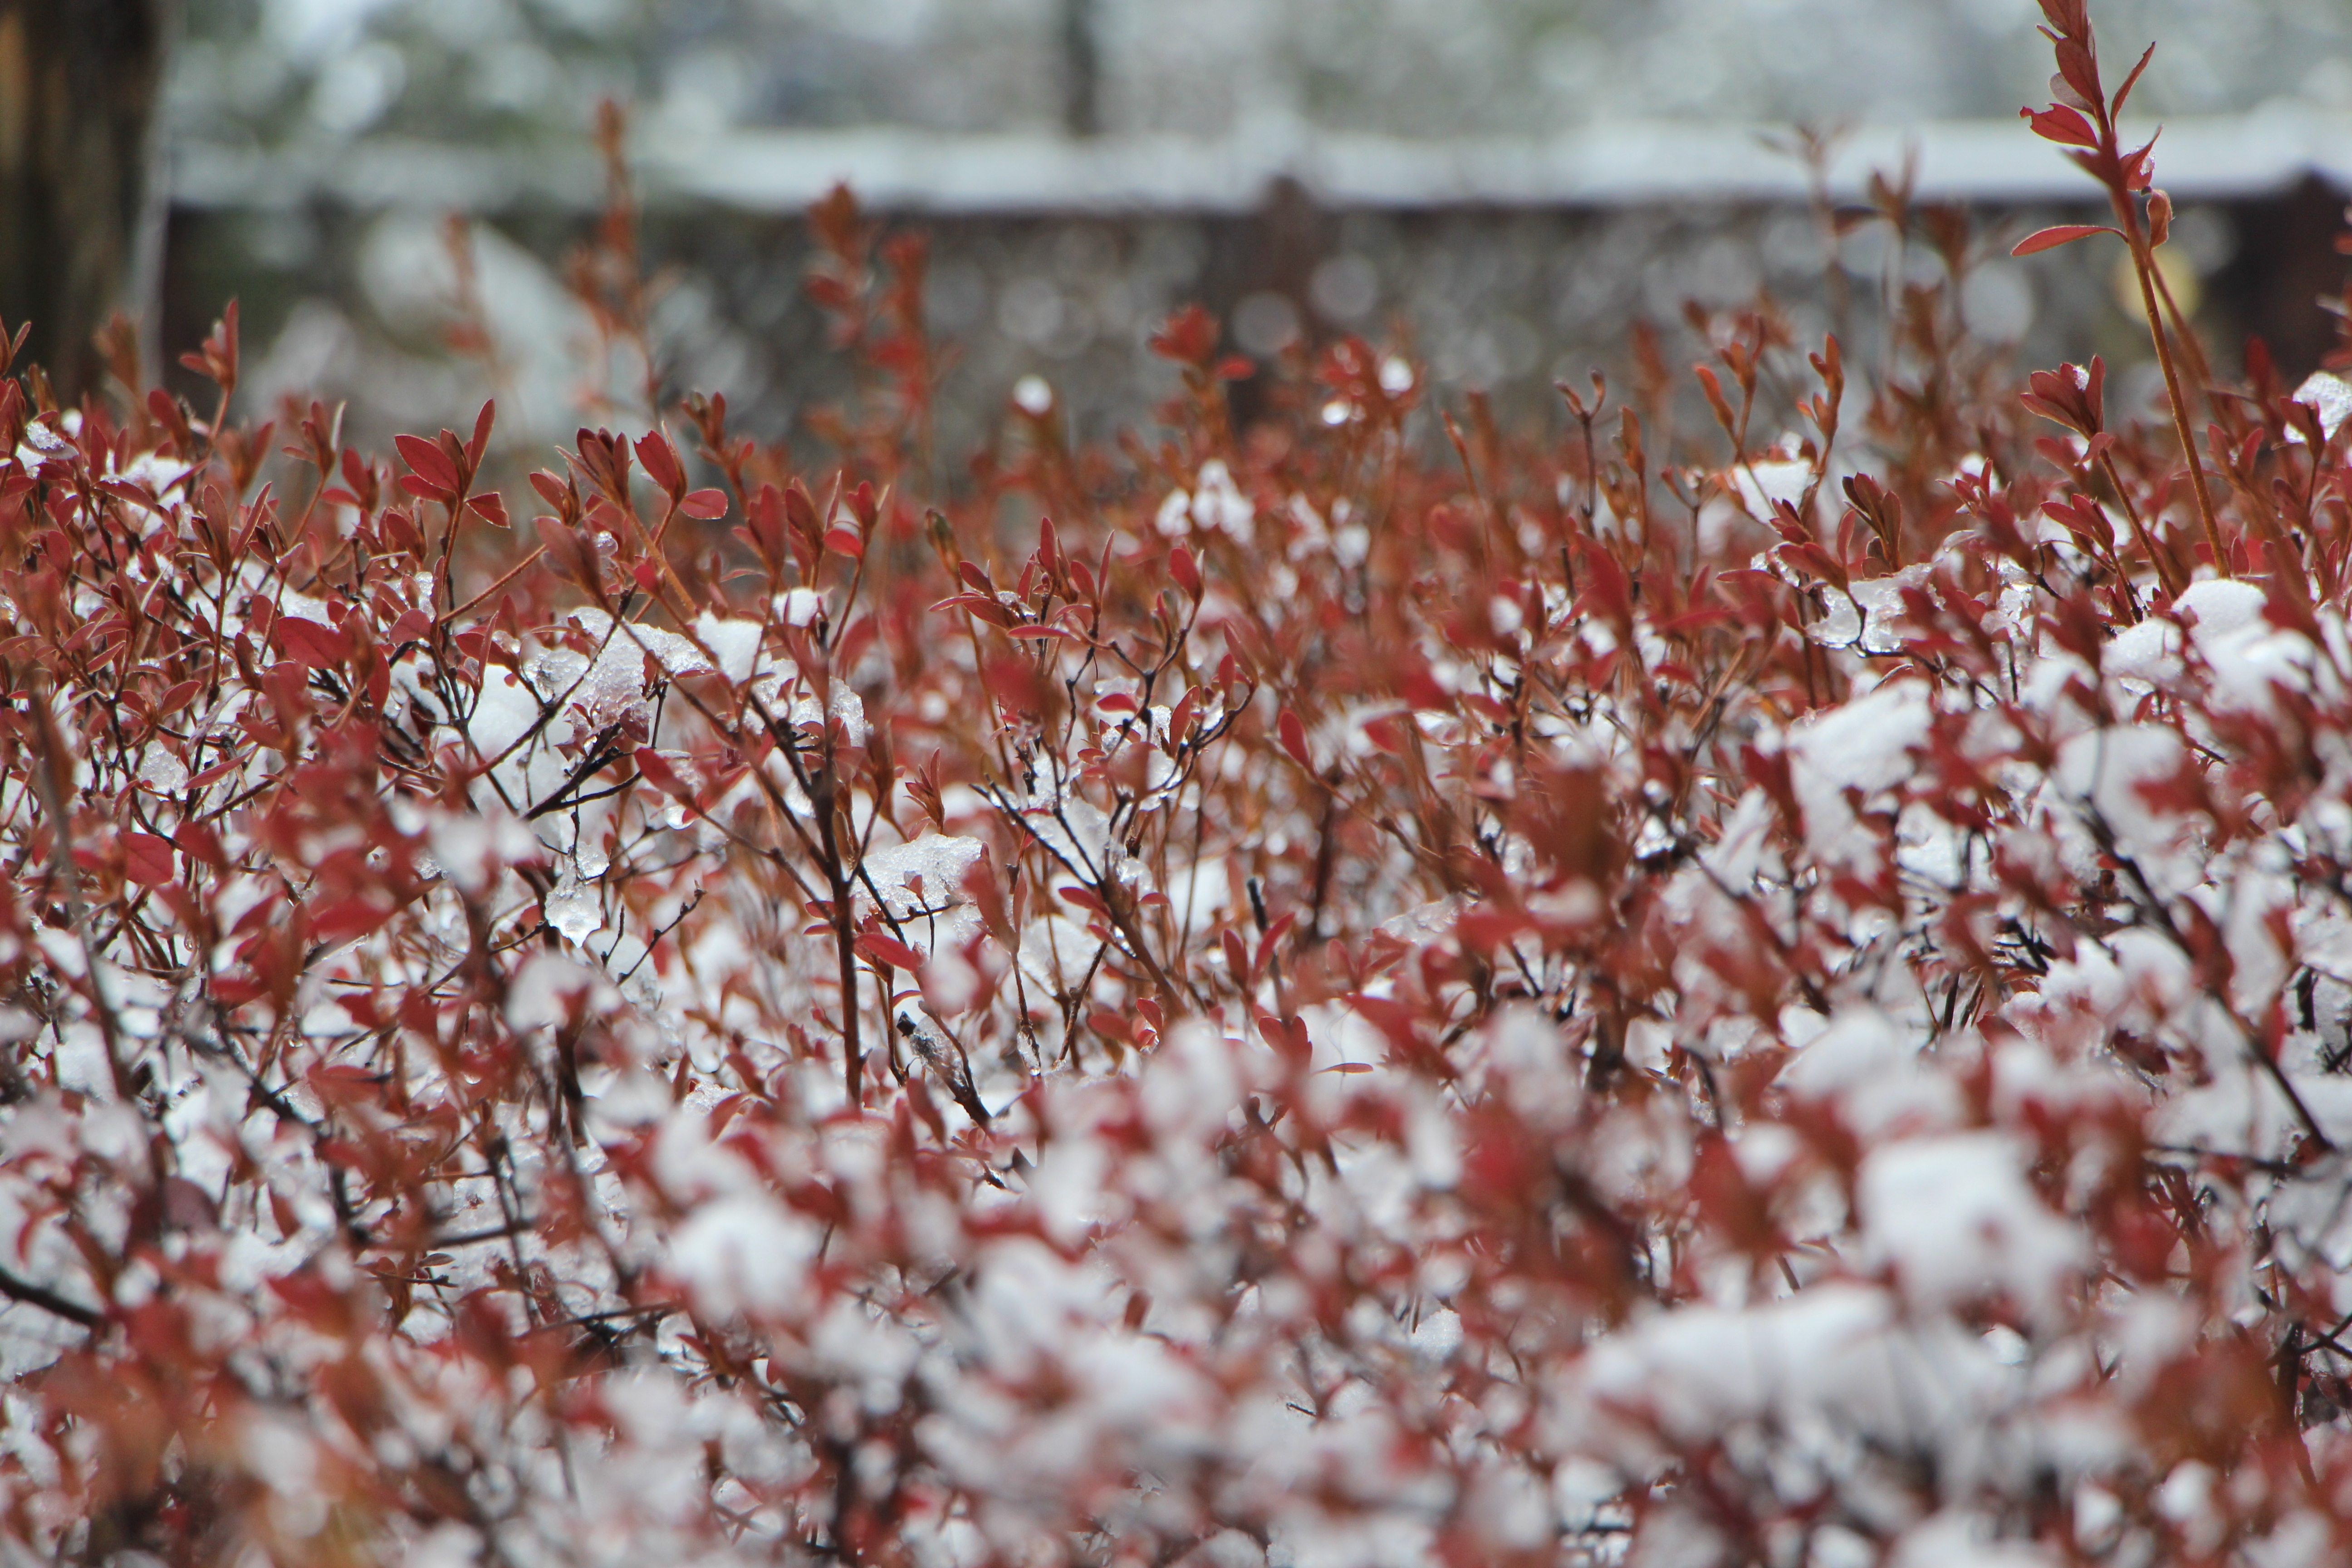
landscape, tree, nature, branch, blossom, snow, winter, plant, wood, leaf, flower, frost, spring, red, autumn, weather, flora, season, freezing, in the cold, snow flower